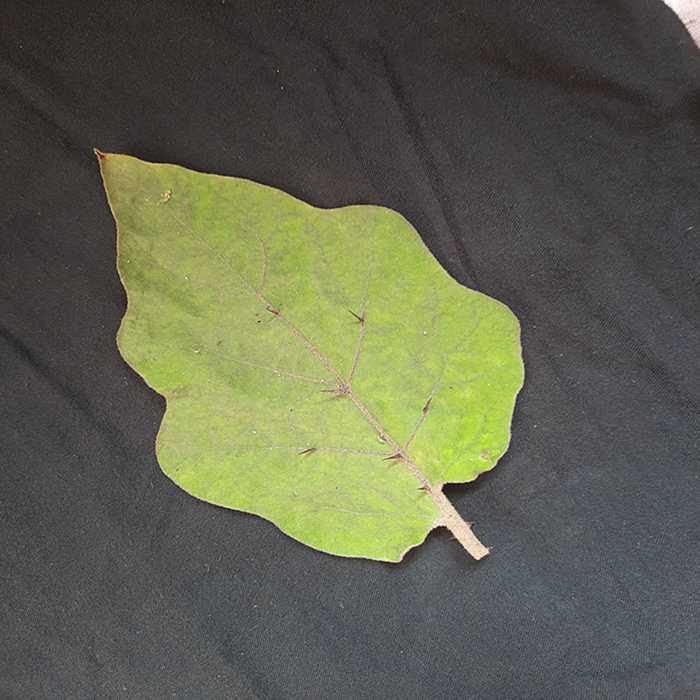
Plant: Eggplant
Label: Eggplant fresh leaf